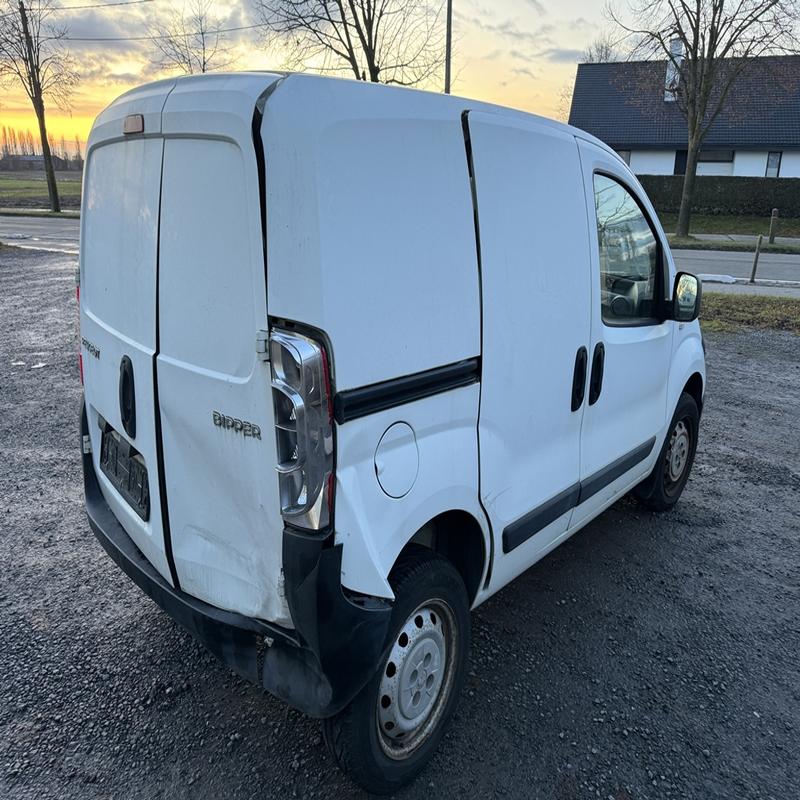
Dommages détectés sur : aile arrière droite, malle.
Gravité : mineur